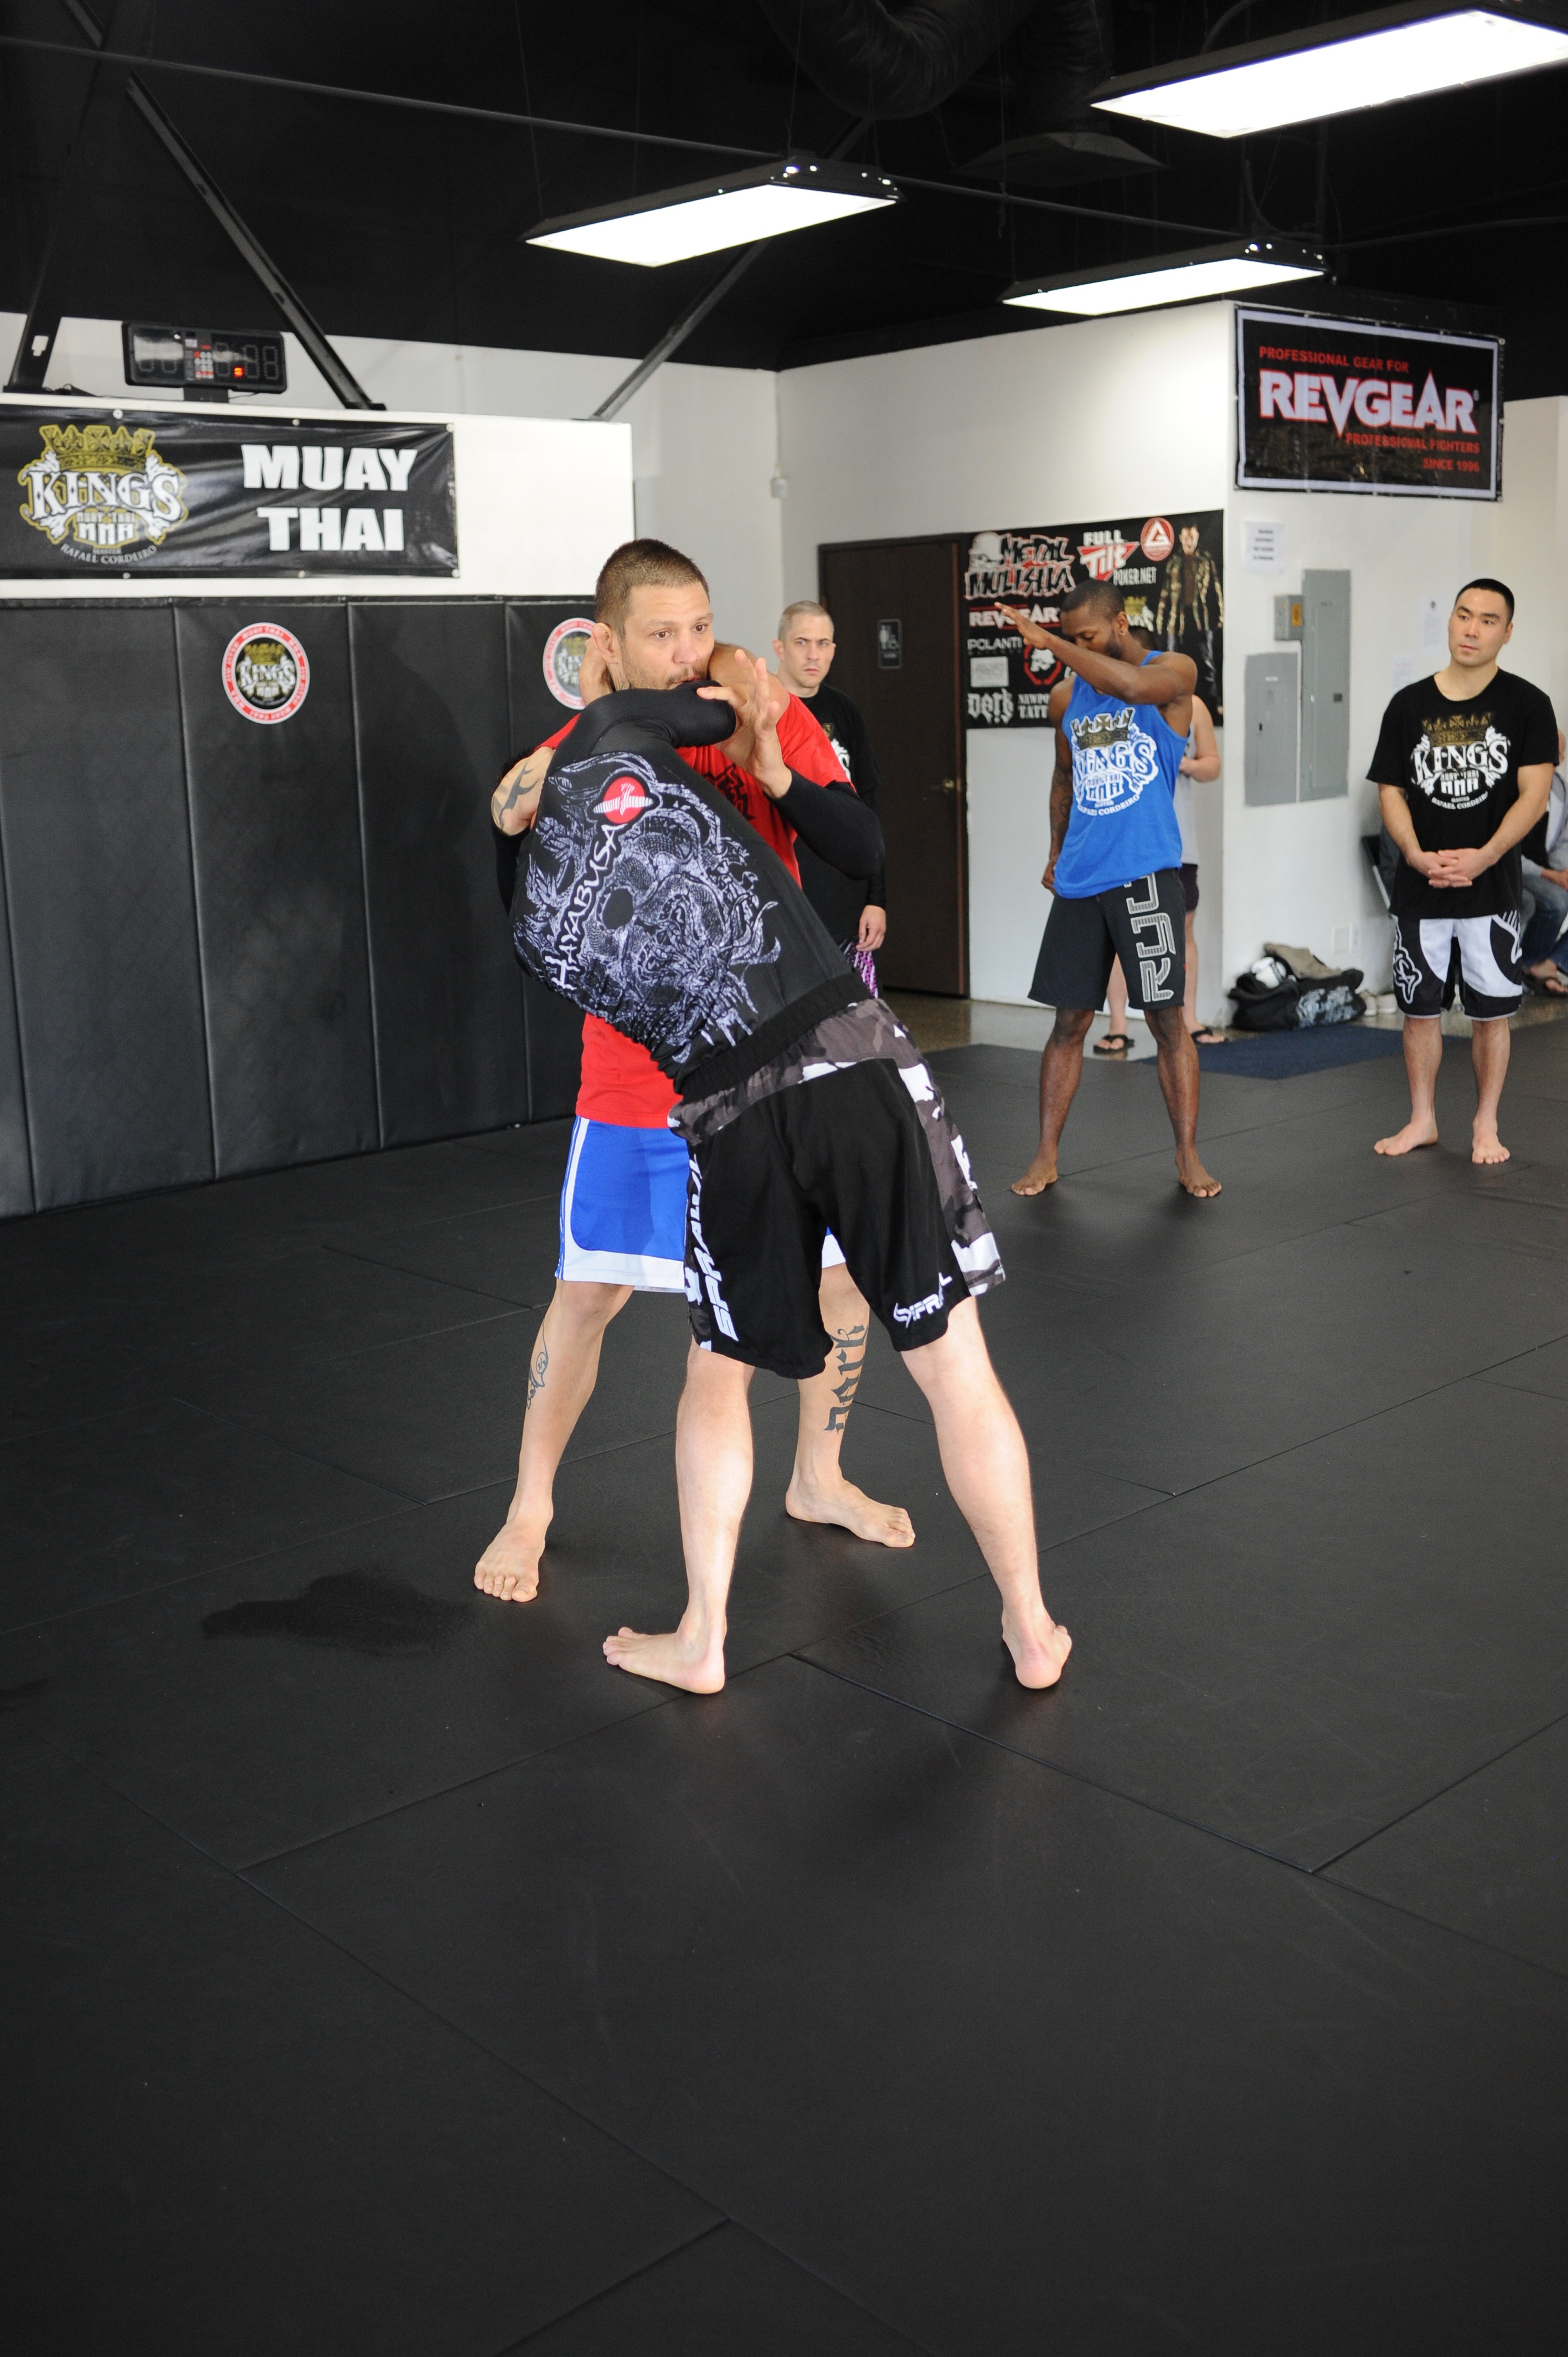
sport, fitness, fight, sports, athlete, champion, martial, combat, mma, kickboxing, muay thai, martial arts, bjj, jiujitsu, grappling, jujitsu, physical fitness